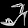
Label: Sandal